La Baronnie

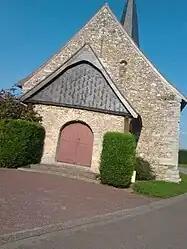
The church in Garencières

La Baronnie is a commune in the department of Eure, northern France. The municipality was established on 1 January 2016 by merger of the former communes of Garencières and Quessigny.